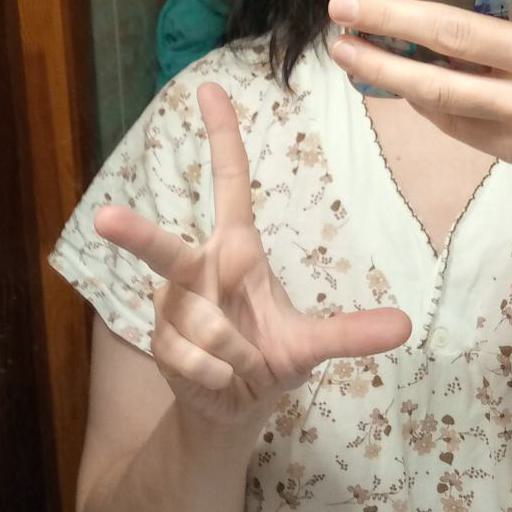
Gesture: three2